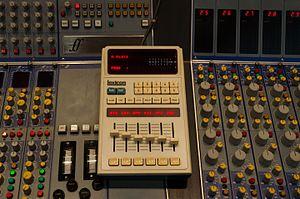
Focusrite est un constructeur britannique de matériel audio fondé en 1985.